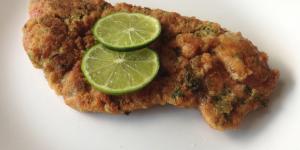
milanesas de ternera